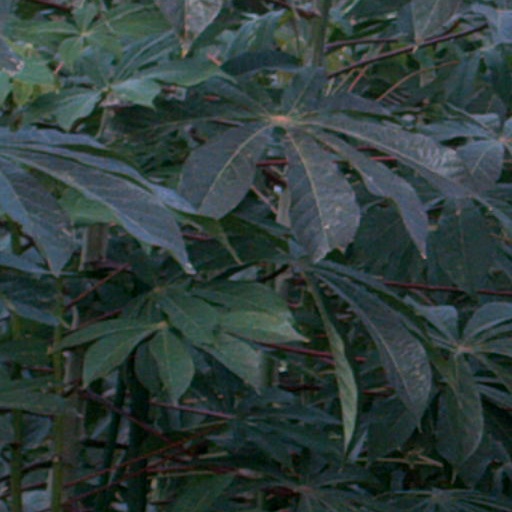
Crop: cassava